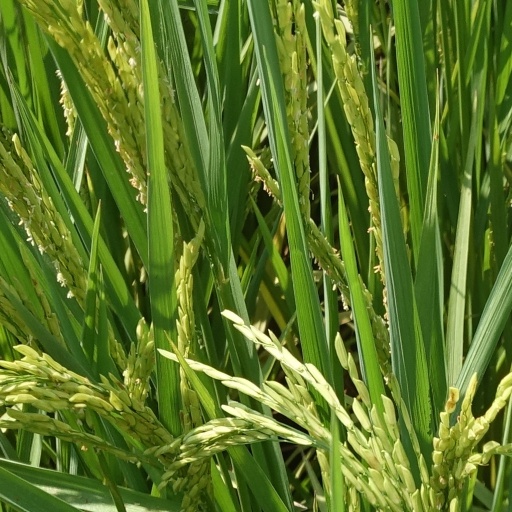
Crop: rice